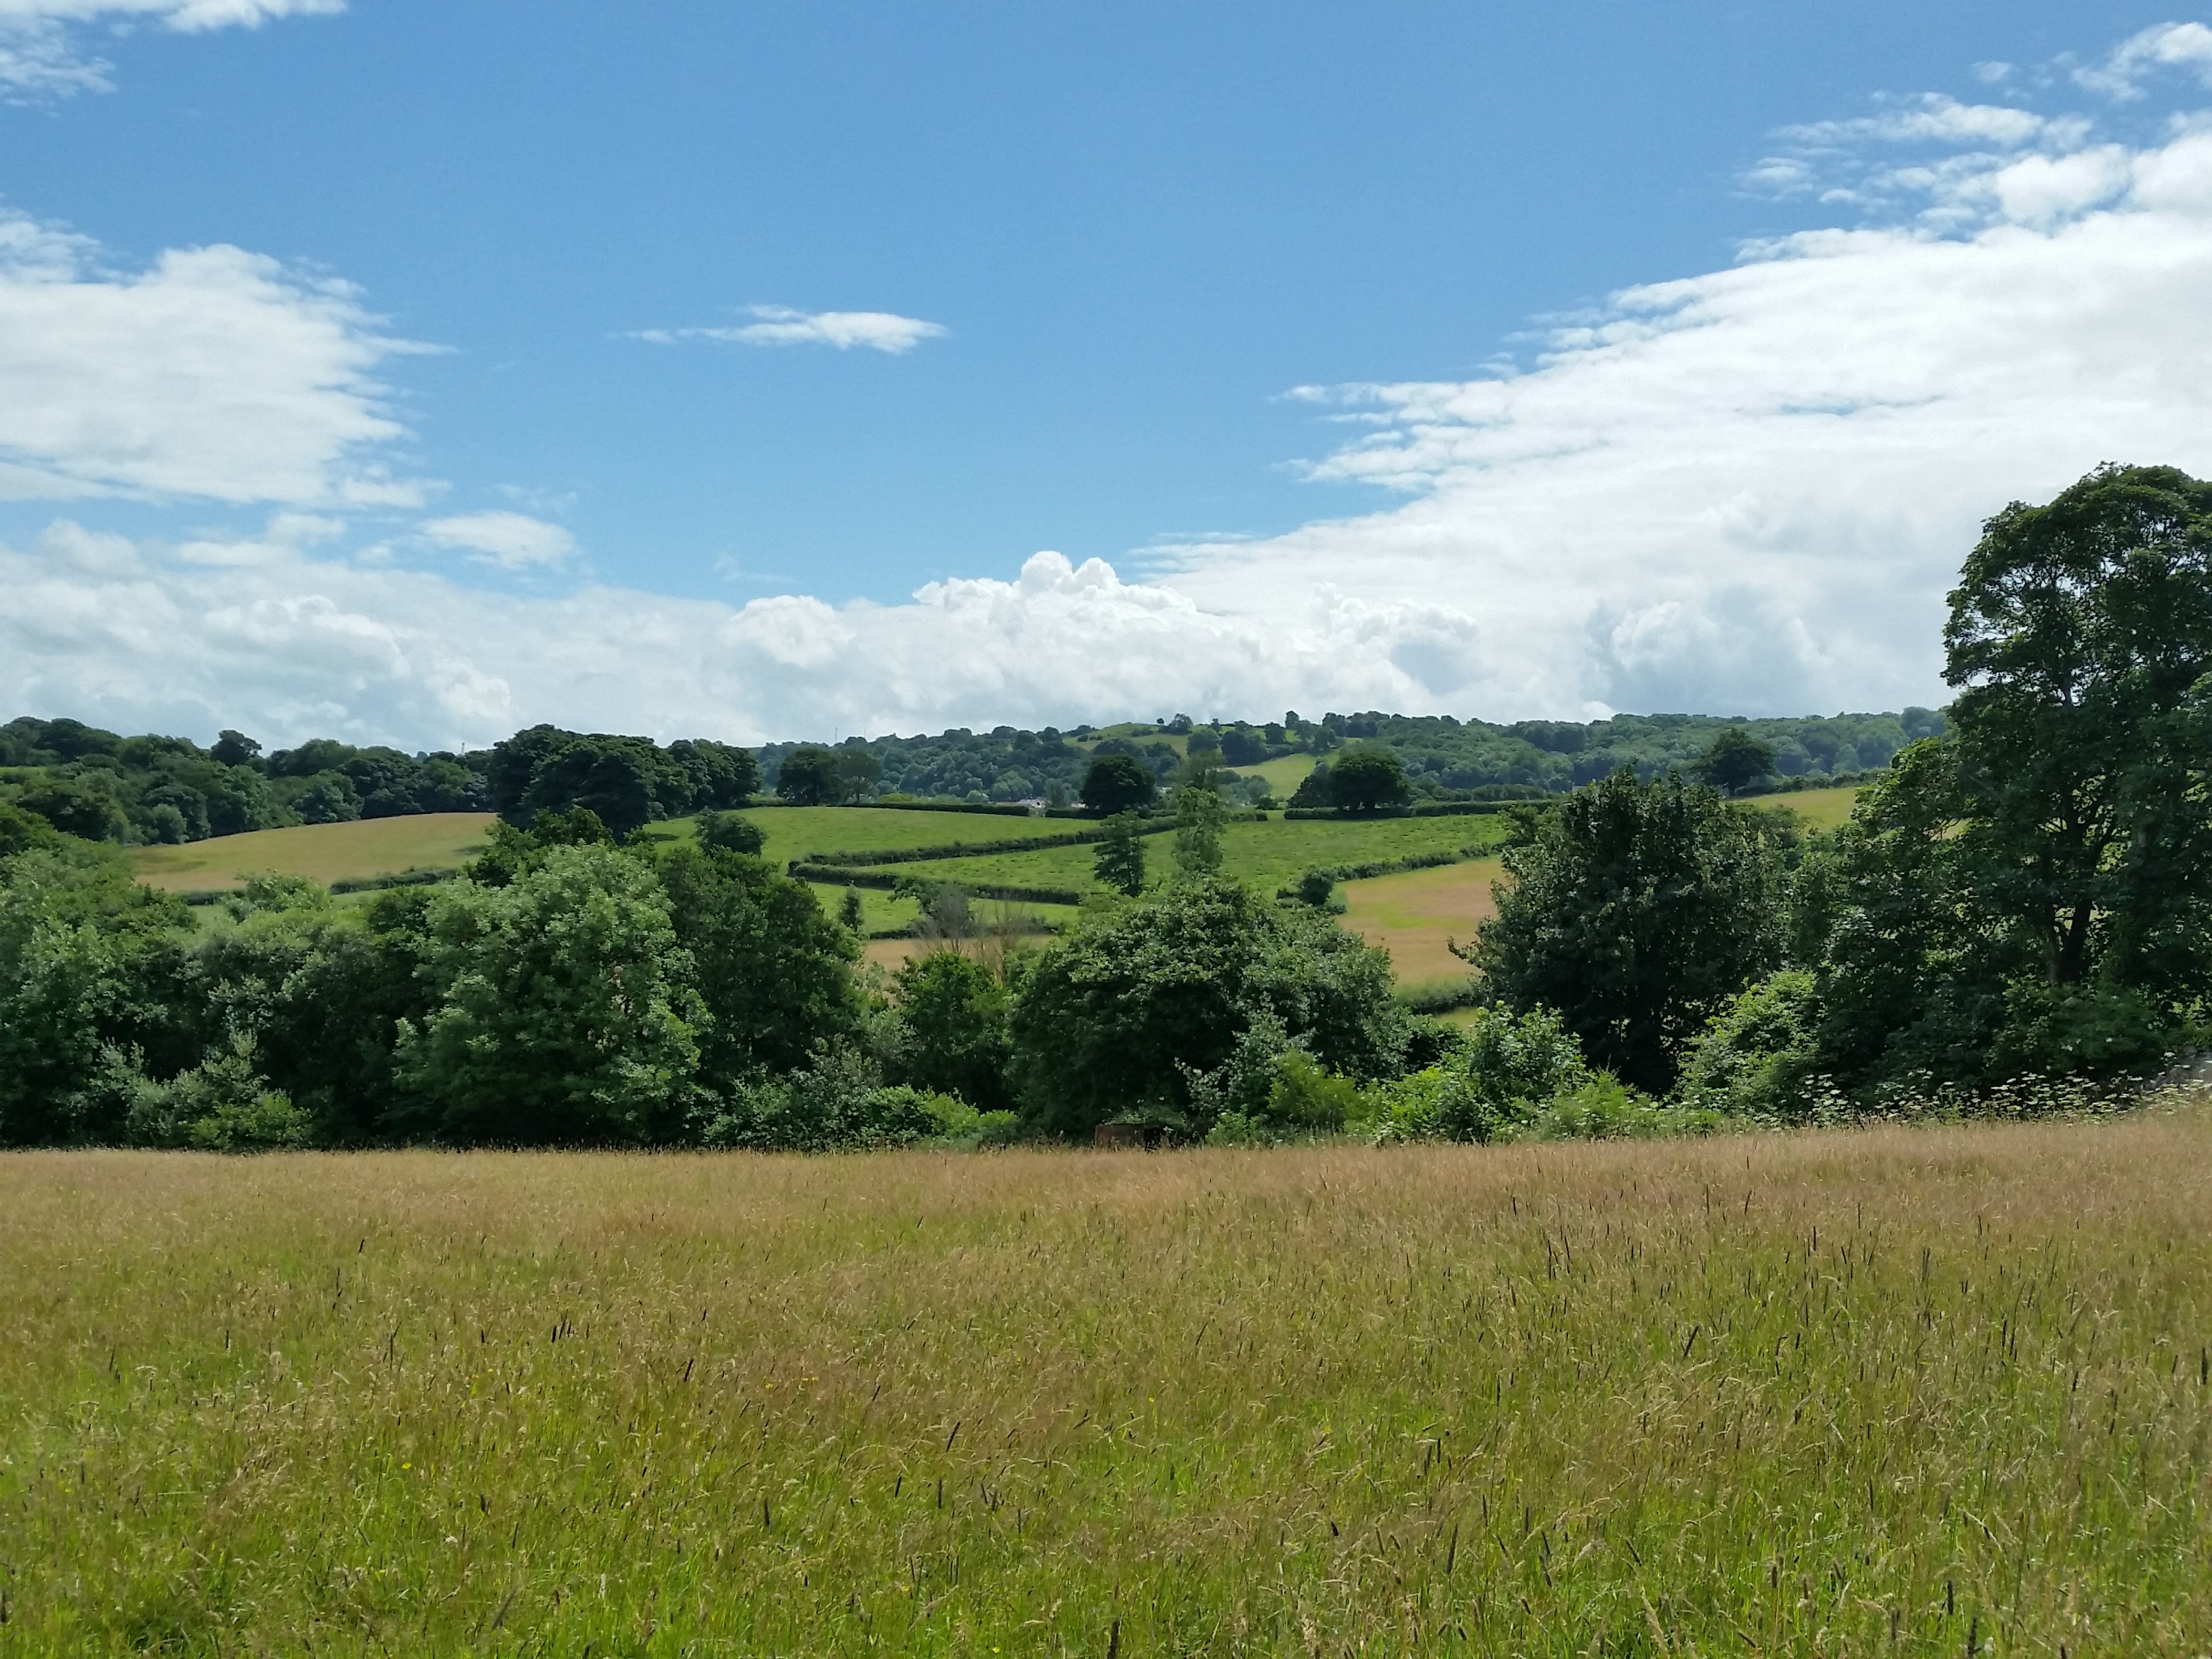
landscape, tree, grass, sky, field, farm, meadow, prairie, hill, summer, pasture, scenery, agriculture, plain, trees, wales, fields, grassland, plantation, plateau, habitat, ecosystem, rural area, natural environment, grass family, land lot